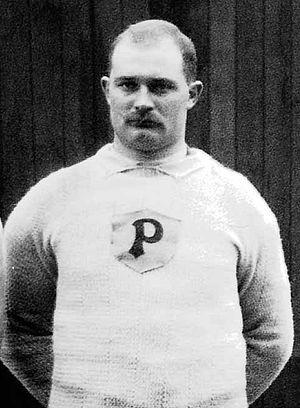
Adolf Bergman fut un ancien tireur à la corde suédois. Il a participé aux Jeux olympiques de 1912 avec l'équipe de la Police de Stockholm de tir à la corde et remporta la médaille d'or.